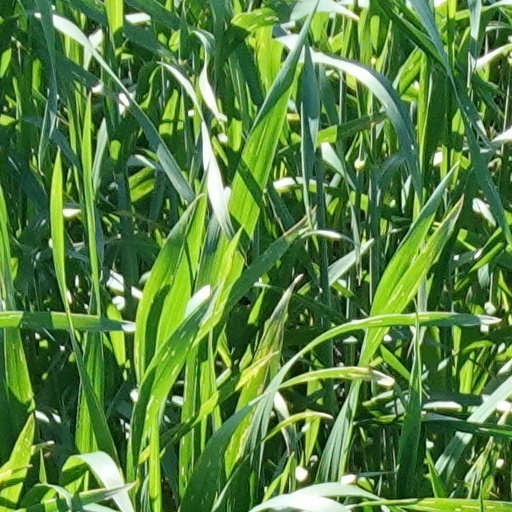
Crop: wheat